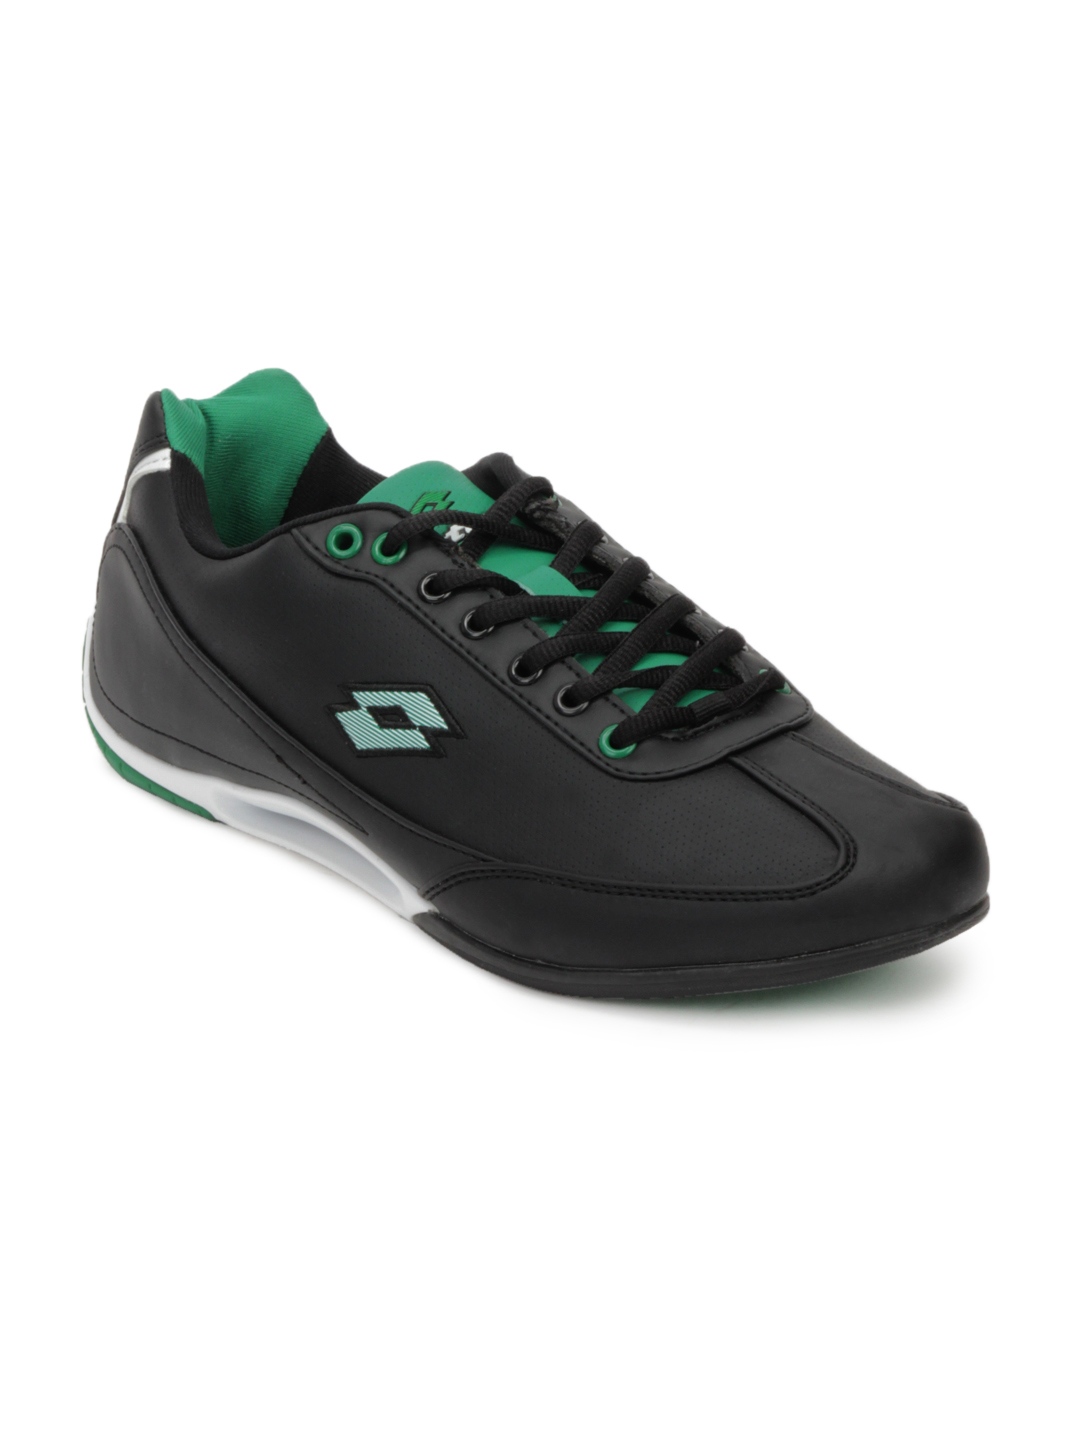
Lotto Men Black Shoes
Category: Footwear / Shoes / Casual Shoes
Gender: Men
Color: Black
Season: Summer 2012
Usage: Casual